Taiwanese people

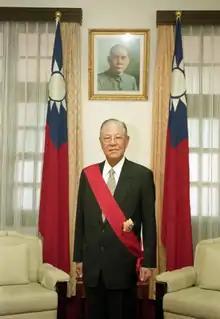
Lee Teng-hui became the first president of the Republic of China to be born in Taiwan. He was democratically elected in 1996.

In 1945, the Taiwanese faced a new unequal binary relationship when Taiwan entered the political sphere of the Republic of China (ROC). Shortly following the Kuomintang (KMT) arrival, however, social conflict erupted in the midst of rampant government corruption, soaring inflation and an increasing flow of immigrants from China (see February 28 Incident). The latter were preferred for jobs in the civil service as opposed to Taiwanese who were regarded as "untrustworthy". Recurrent violent suppression of dissent also played an important role in enforcing a separate sense of "Taiwanese-ness" .